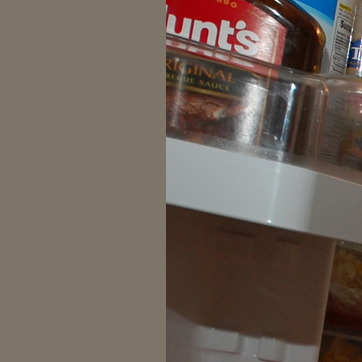
Material: plastic